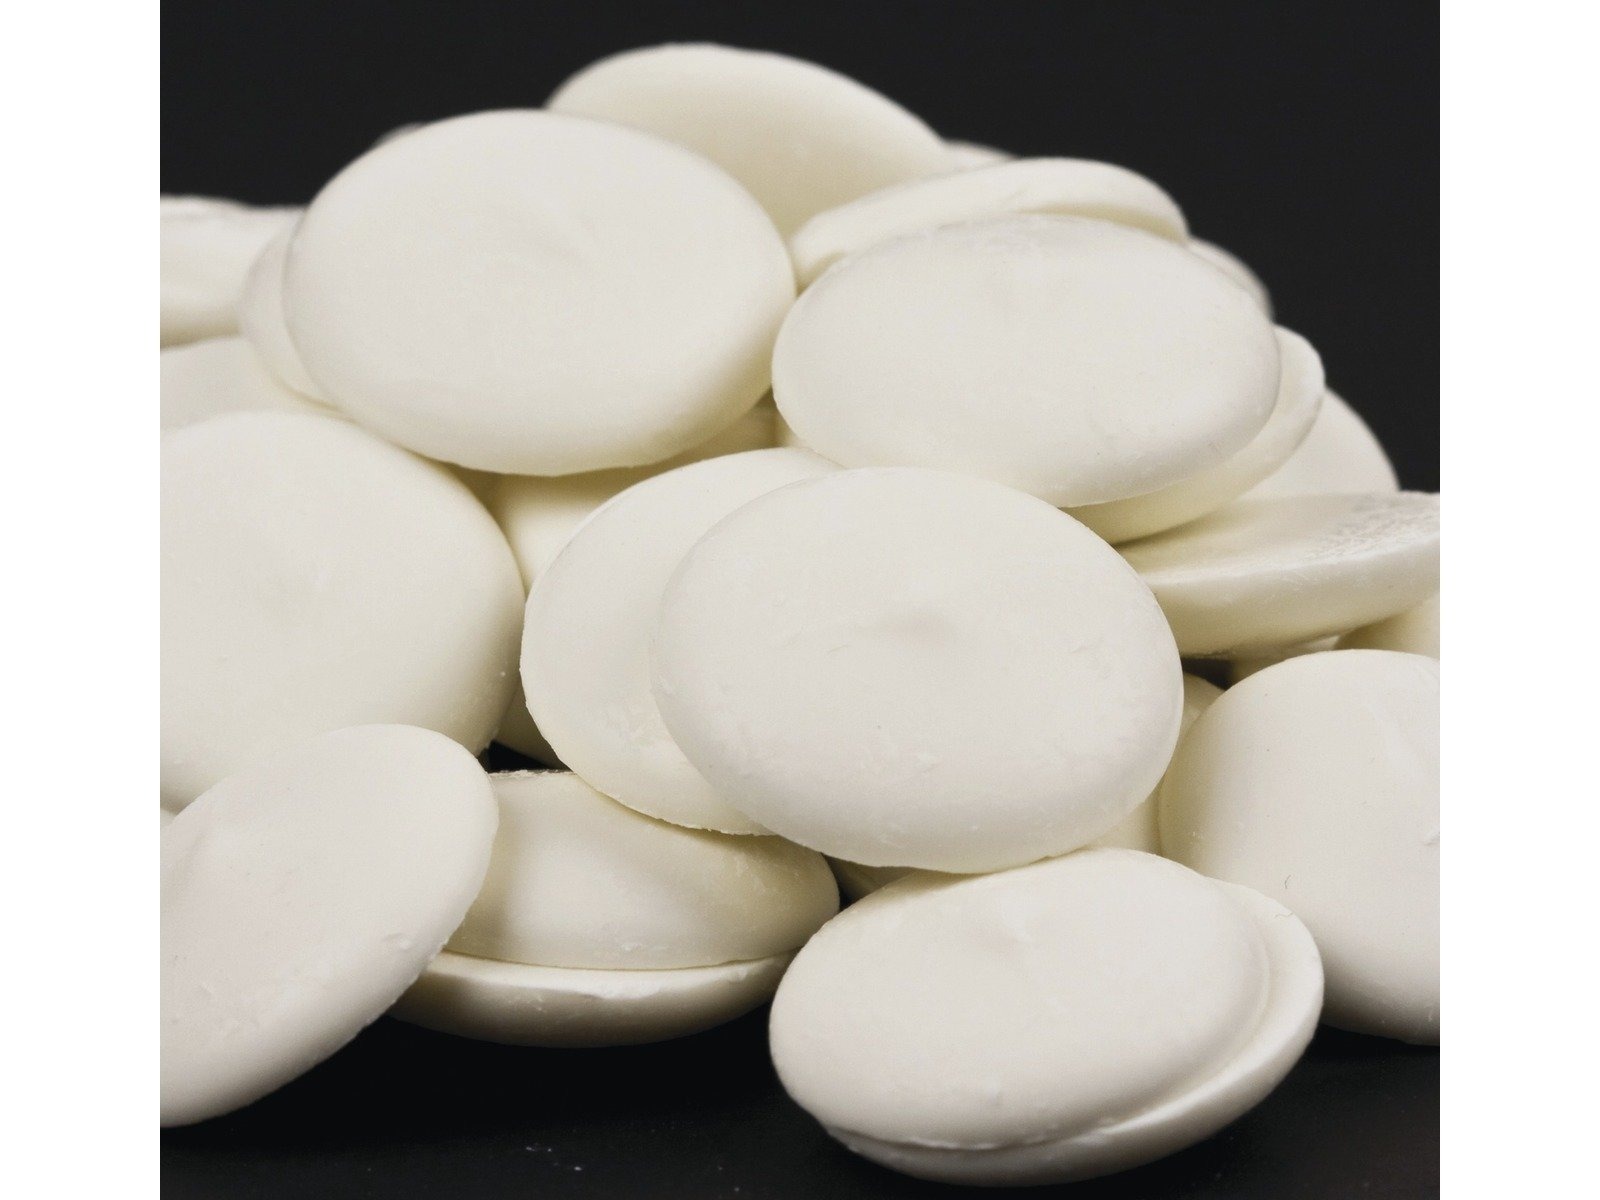
Item Name: Merckens Milk Chocolate Coating Wafers 15 lbs
Product Description: Merckens Milk Chocolate Wafers 15 lbs great for making candy
Value: 240.0
Unit: Ounce

Price: 38.99